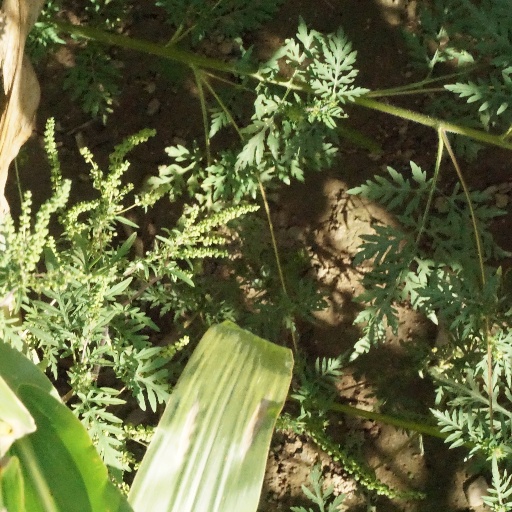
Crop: maize; corn